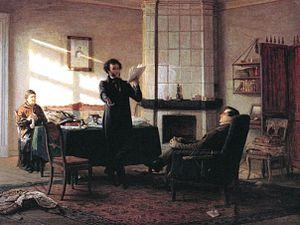
Arina Rodionovna, née et décédée à Saint-Pétersbourg est une serve, appartenant à la famille d'Abraham Hanibal, bonne d'enfant d'Alexandre Pouchkine et nourrice de sa sœur ainée Olga Pouchkina. Toute sa vie, Pouchkine a gardé une attitude de tendresse, d'amour à son égard qu'il a traduit dans ses vers et dans ses lettres, en y faisant de fréquentes allusions.